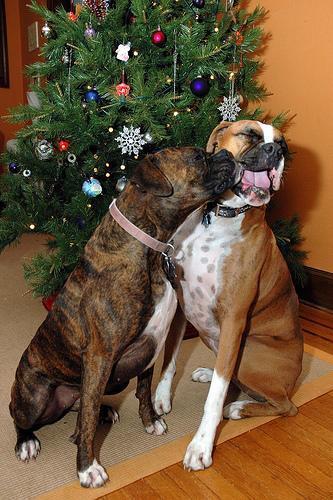
boxer